Rubylith

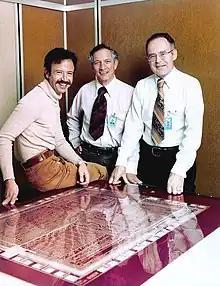
Founders of Intel inc. (Andy Grove, Robert Noyce and Gordon Moore) standing next to a Rubylith with a cutout for the Intel 8080A microprocessor, 1978.

Rubylith is a brand of masking film, invented and trademarked by the Ulano Corporation. Today the brand has become genericized to the point that it has become synonymous with all coloured masking films.